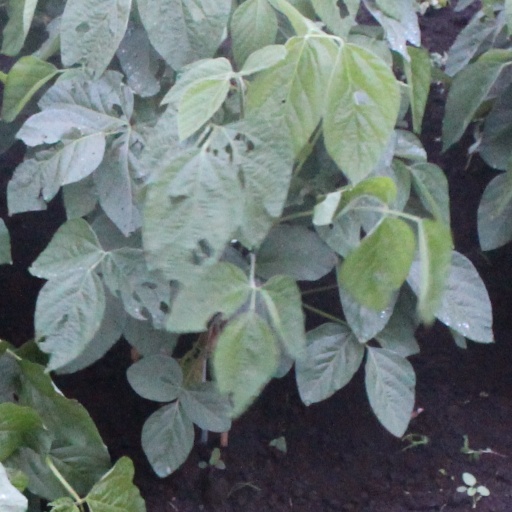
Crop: soybean